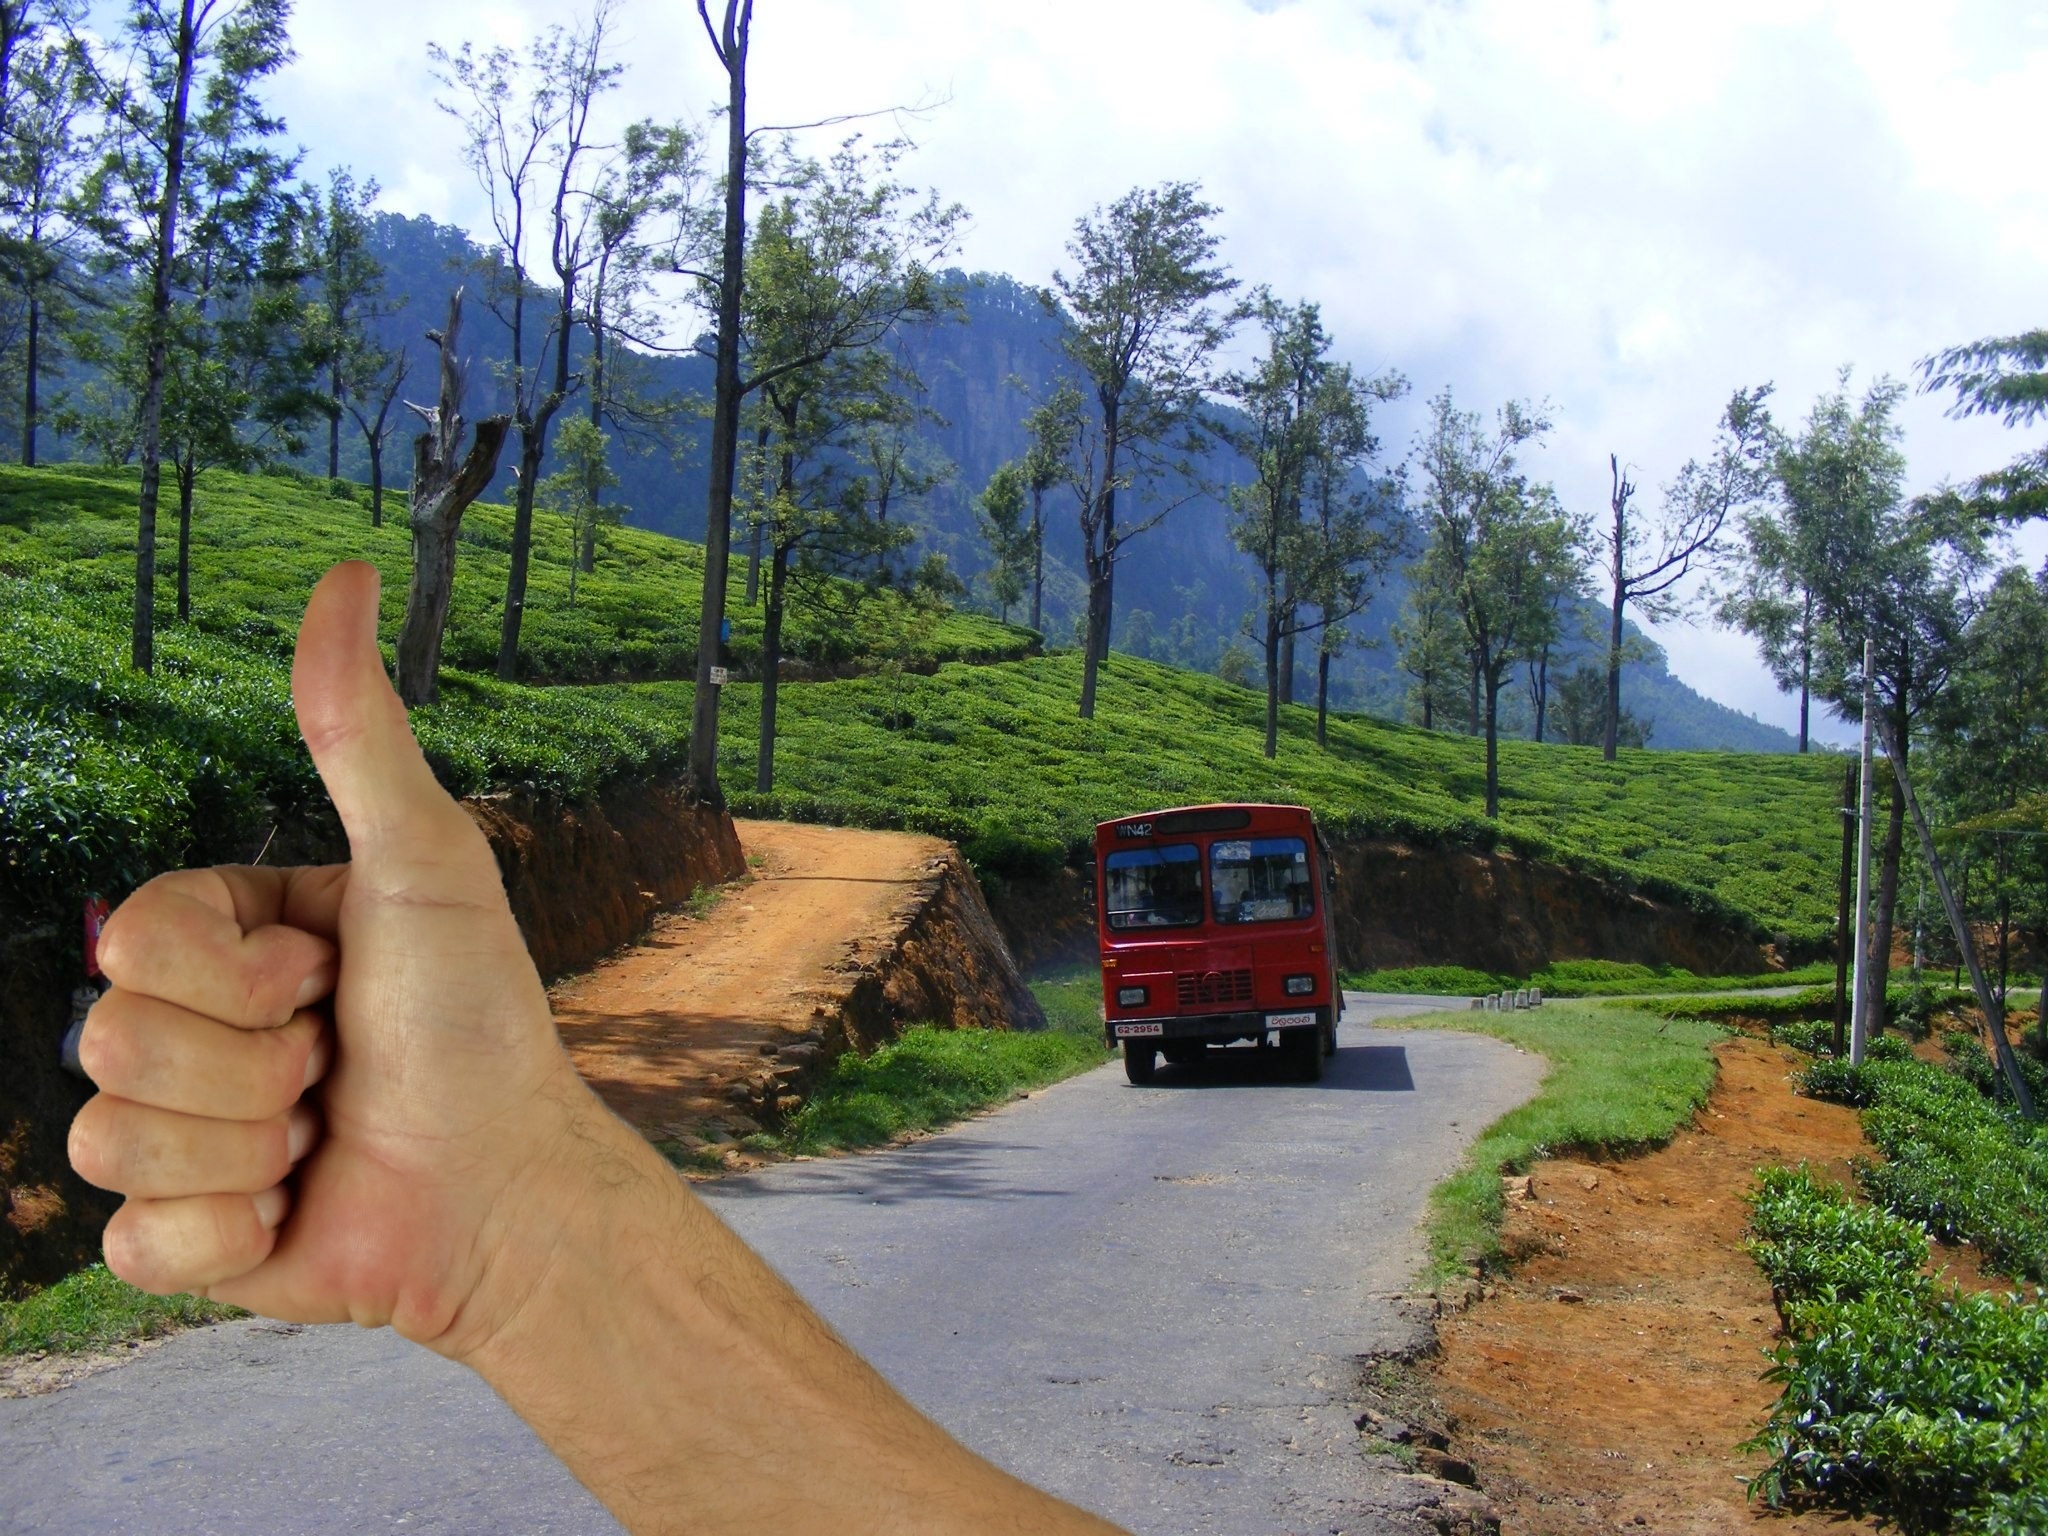
tree, road, trail, countryside, journey, hitchhiker, traveler, soil, waterway, road trip, hitchhike, autostop